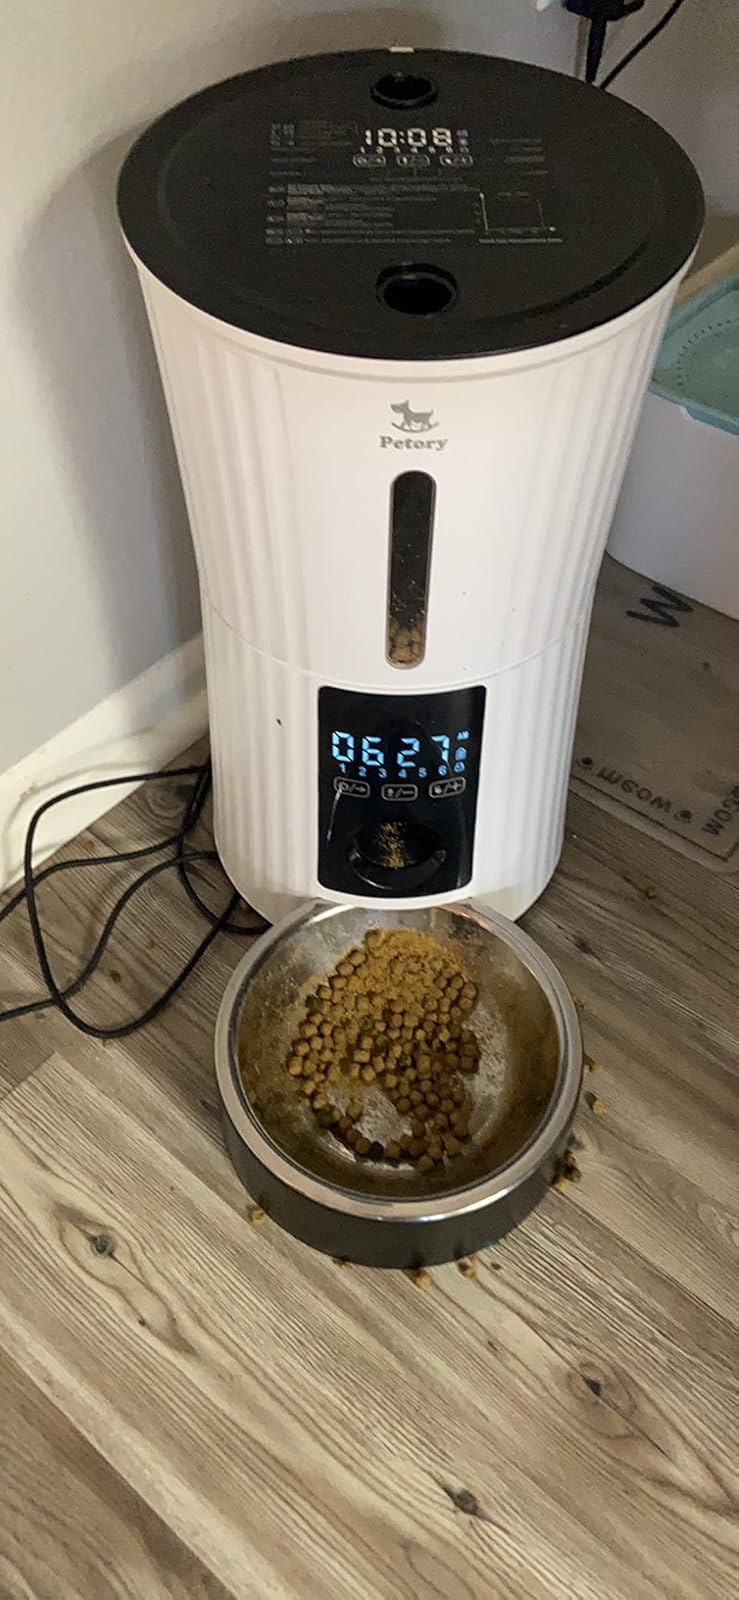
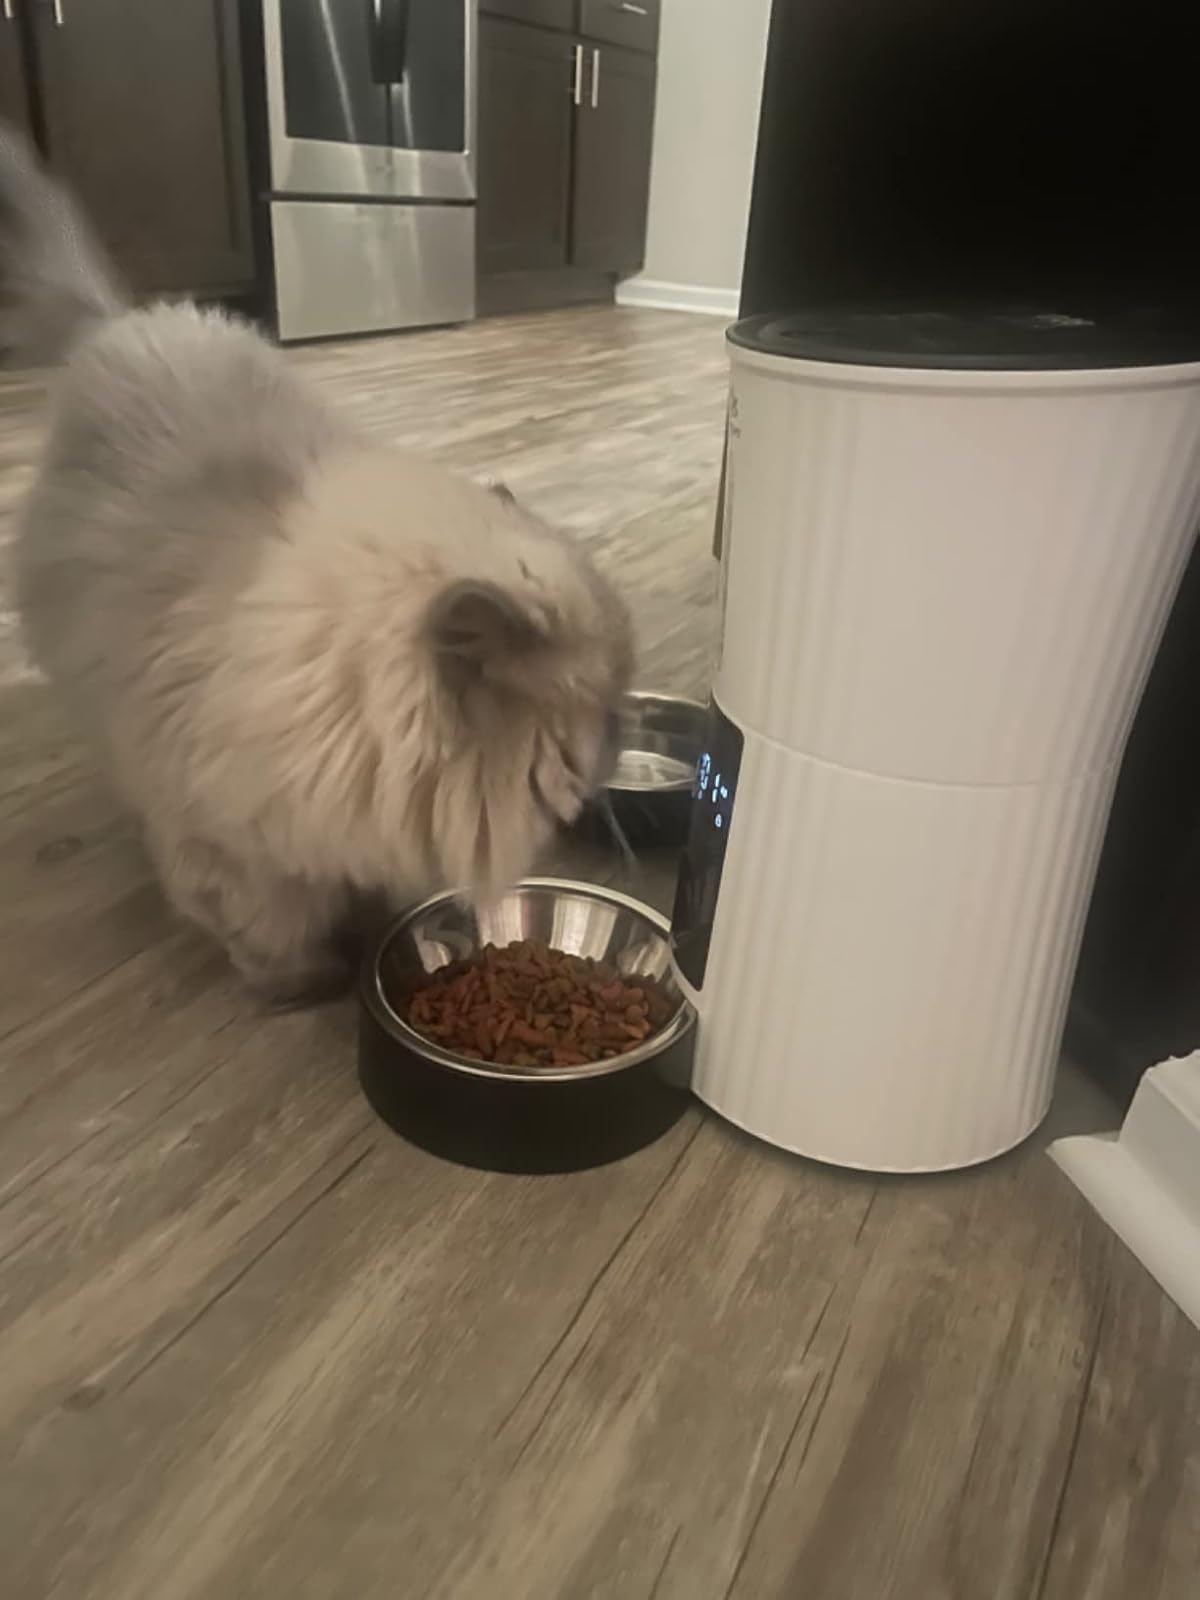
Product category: items_feeder
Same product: yes